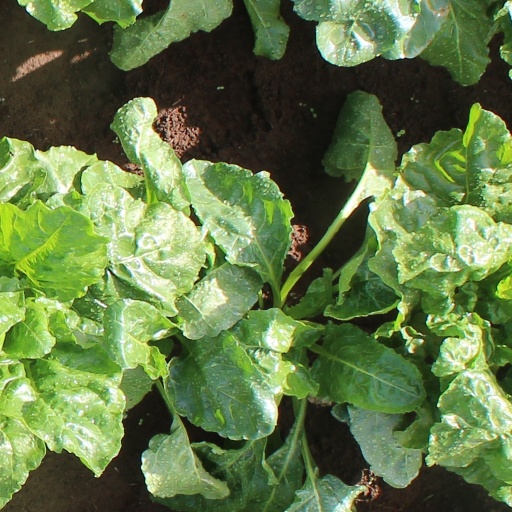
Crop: sugar beet